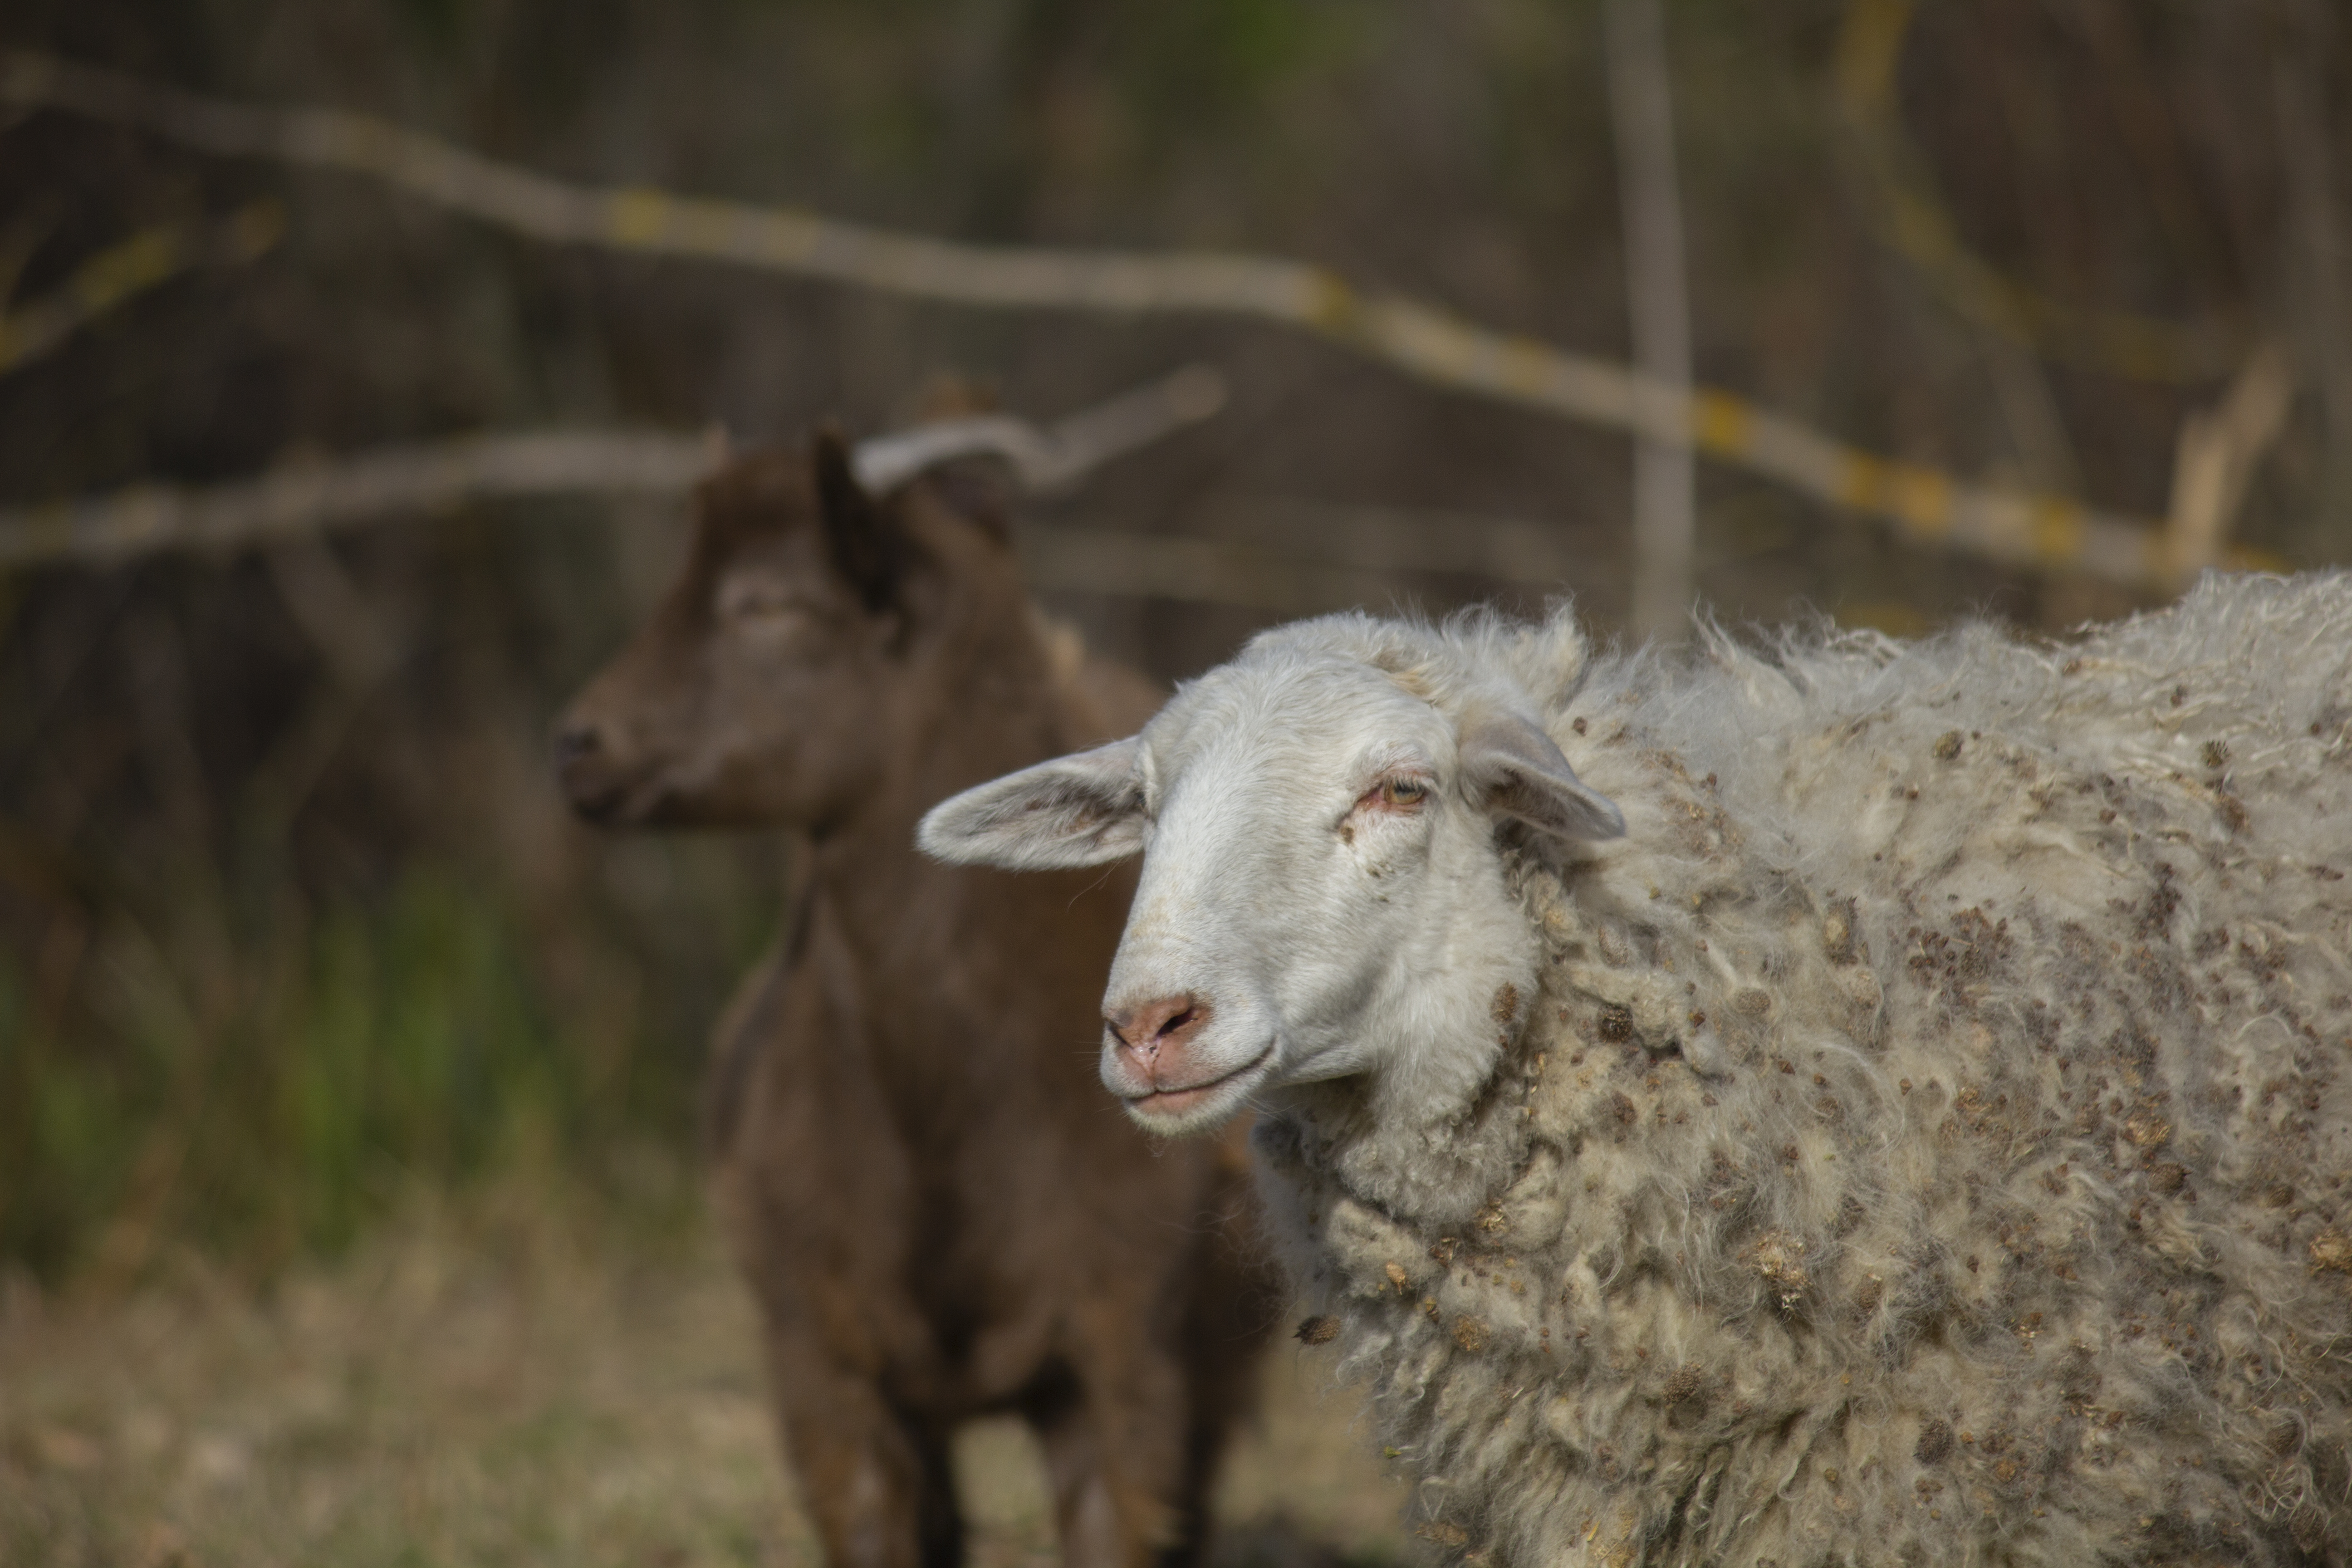
goat, kid, sheep, animal, grass, dry, autumn, fauna, horn, goats, cow goat family, wildlife, livestock, herd, pasture, lamb and mutton, goat antelope, snout